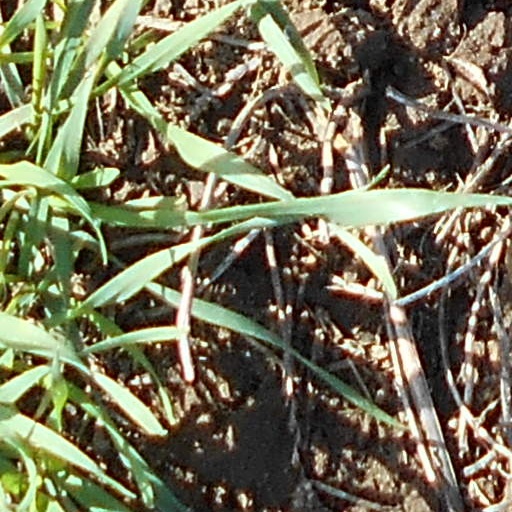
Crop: wheat